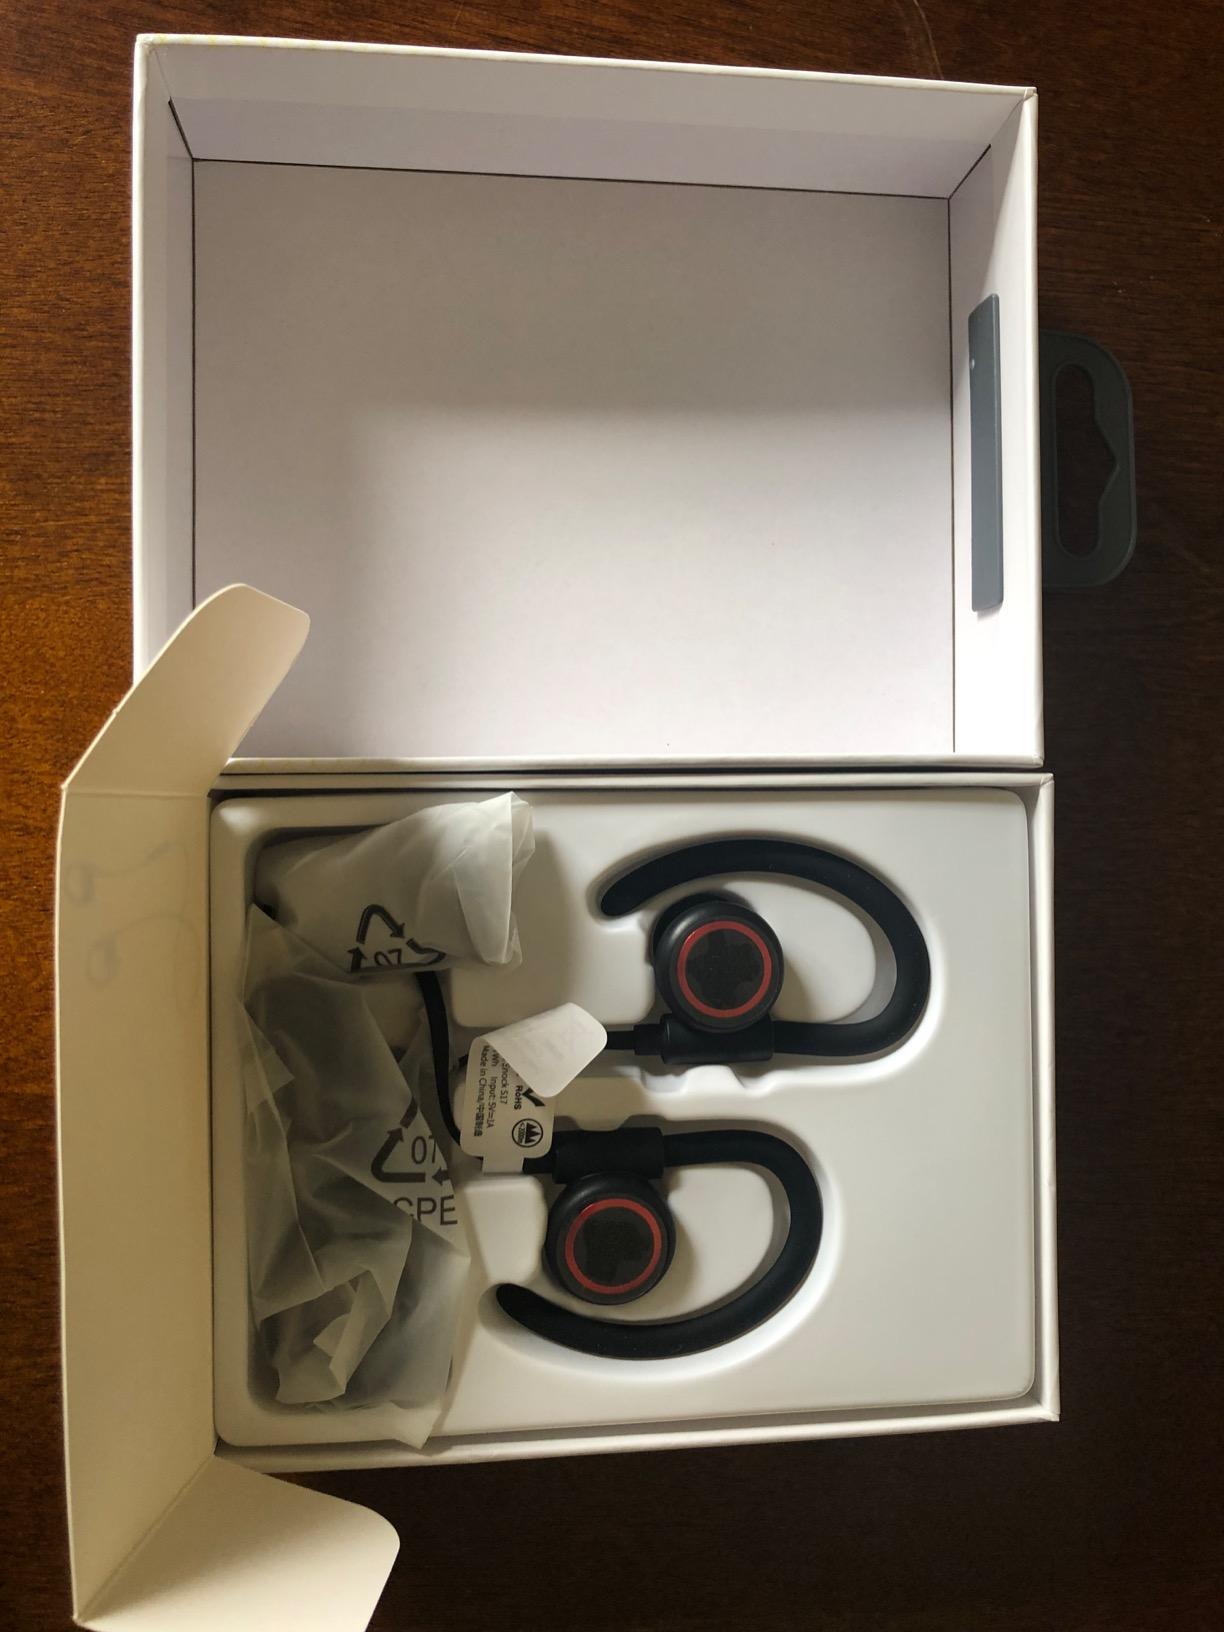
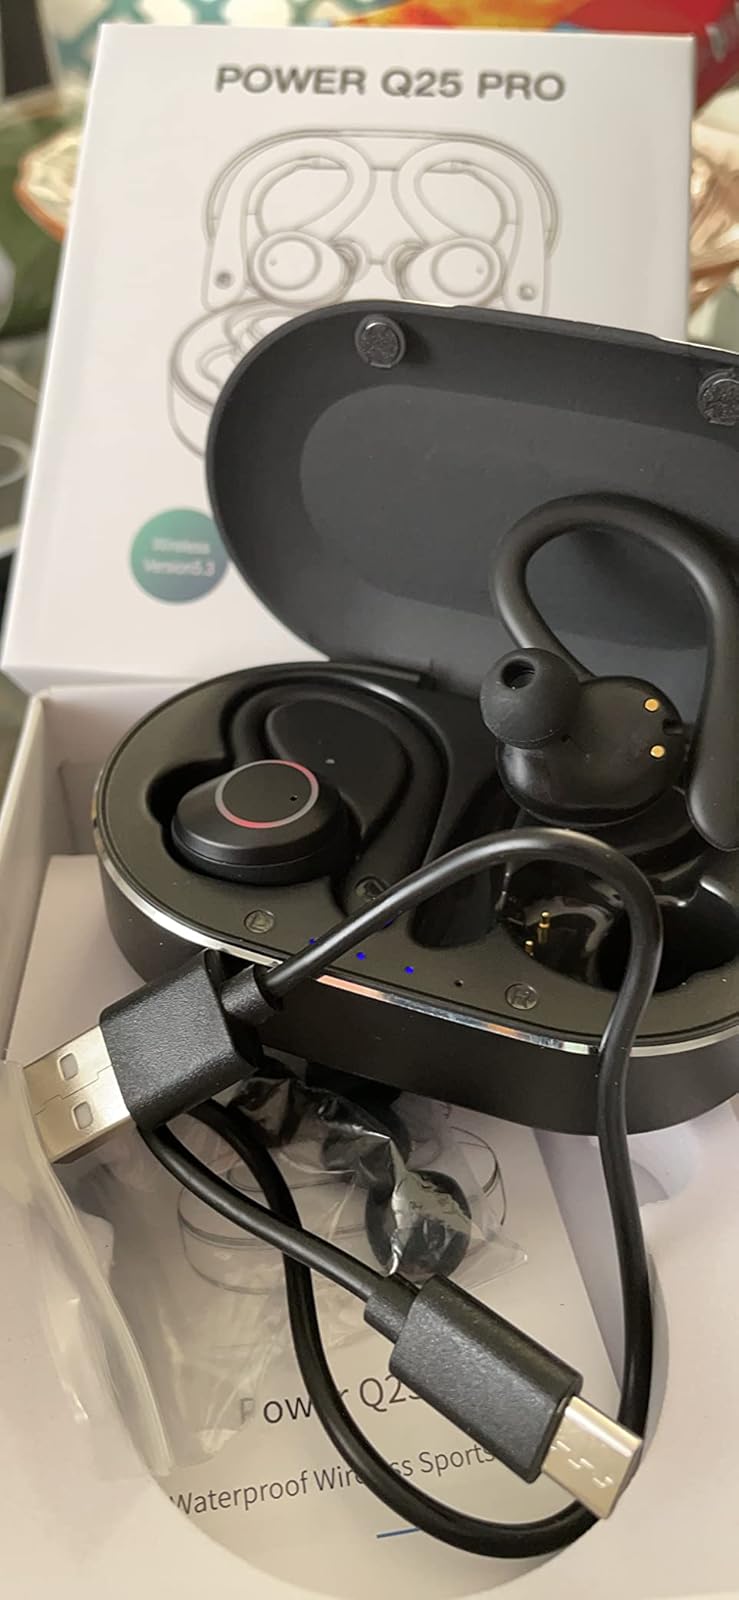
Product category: earbuds
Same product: no